Sreekumari Ramachandran

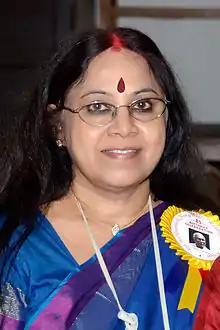

Sreekumari Ramachandran is a Malayalam–language novelist, short story writer, orator, columnist, dancer and singer from Kerala, India.